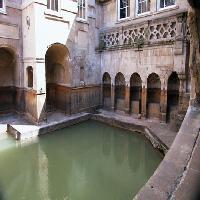
Weather: sun or clear